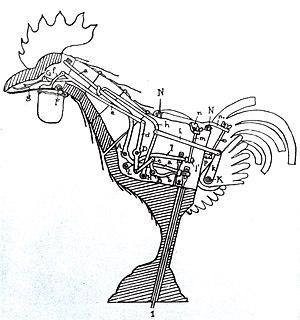
Le Canard de Vaucanson, également appelé le Canard digérant, digérateur ou défécateur, est un canard automate, créé par Jacques de Vaucanson vers 1734 et présenté au public en 1739, célèbre tant pour le naturel, la complexité et la diversité de ses mouvements que pour la manière réaliste dont il simule la digestion et la défécation. Cet automate impressionne vivement le public, assoit la renommée de Vaucanson et devient un symbole du rationalisme scientifique des Lumières. Il connaît une longue exploitation, jusqu'à la fin du XIXᵉ siècle, les circonstances de sa disparition restant incertaines. Sa digestion par dissolution des aliments est généralement considérée comme étant le produit d'expédients plutôt que d'une réelle simulation du processus physiologique.